Allan Fotheringham

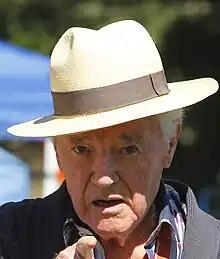
Allan Fotheringham at the Canadian Film Centre BBQ (2014)

Allan Fotheringham (August 31, 1932August 19, 2020) was a Canadian newspaper and magazine journalist. He styled himself Dr. Foth and "the Great Gatheringfroth". He was described as "never at a loss for words".